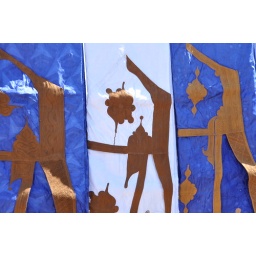
Men in Mauritania typically wear white or blue Bou bous (kaftans)